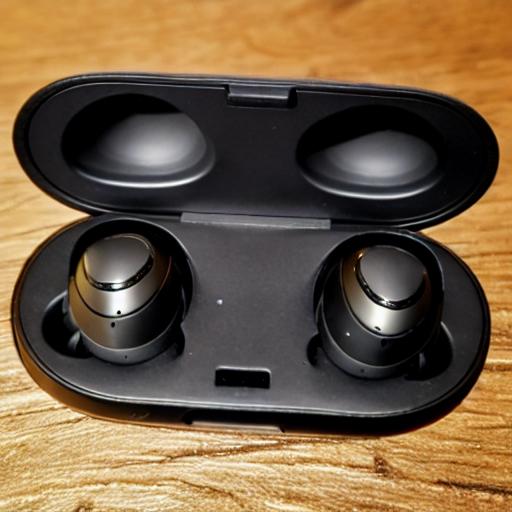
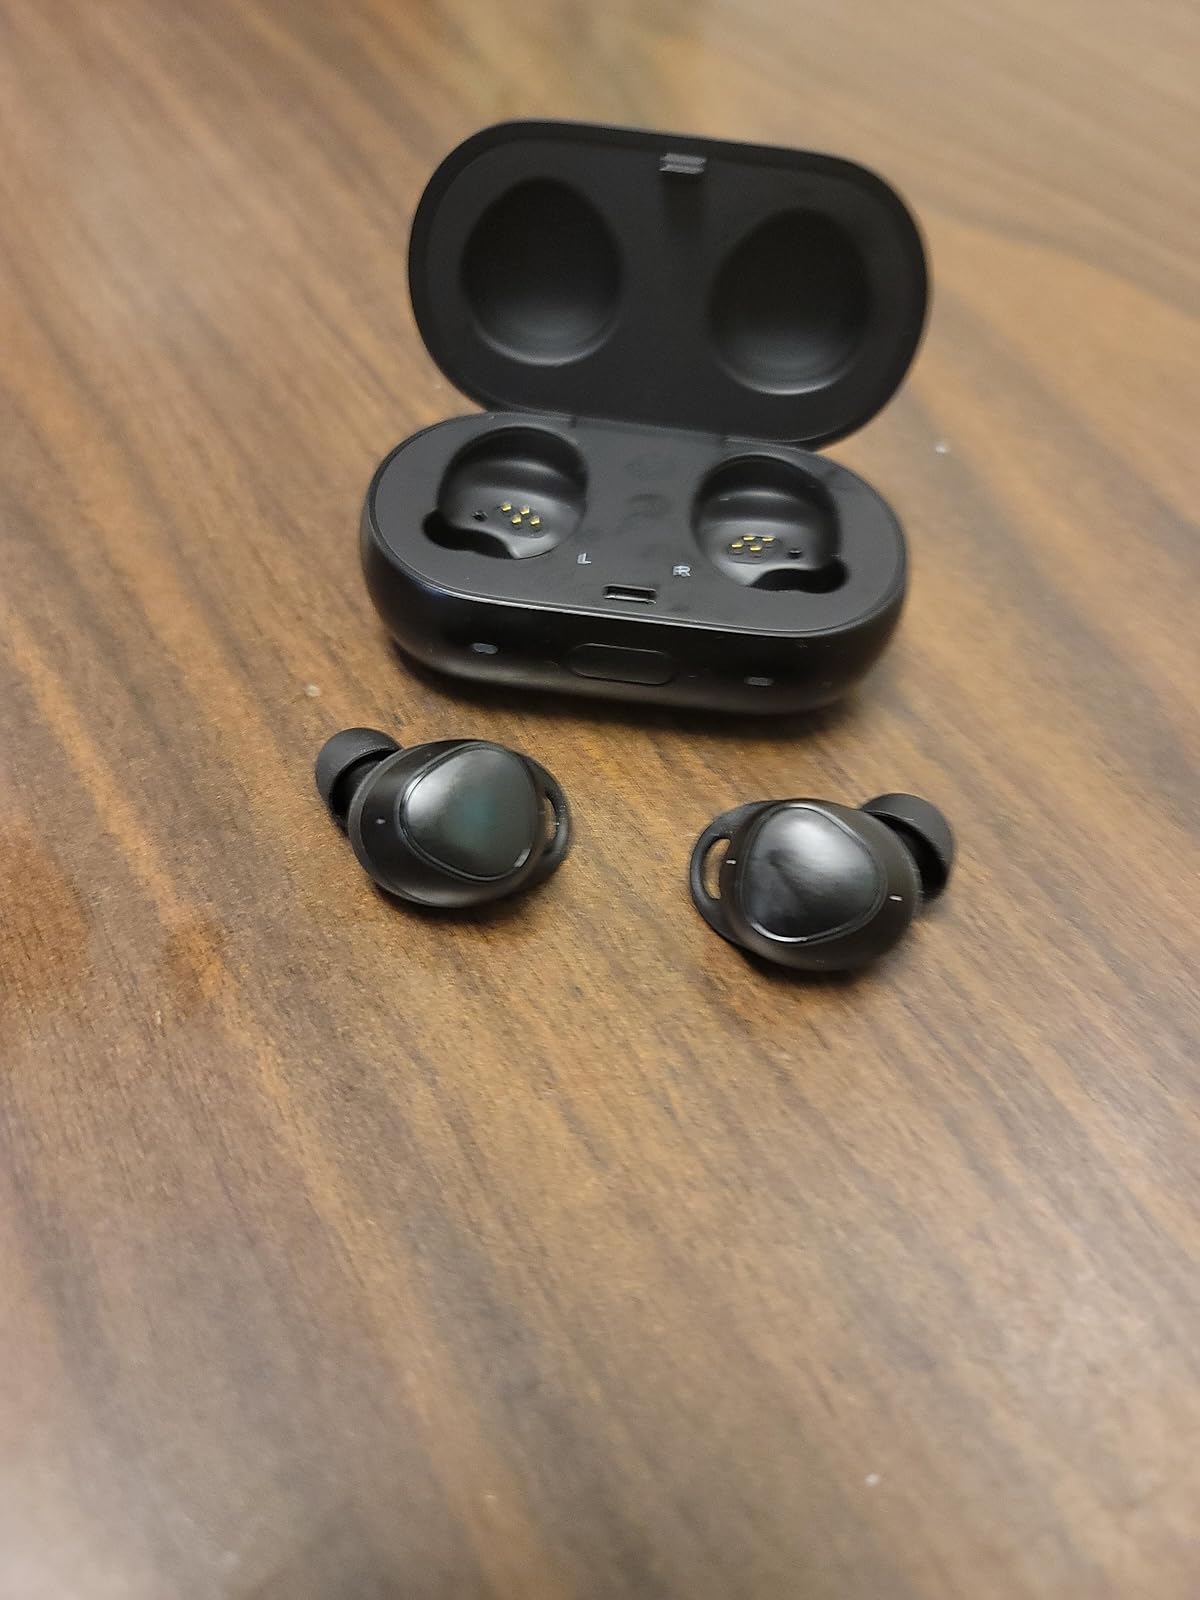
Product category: earbuds
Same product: no